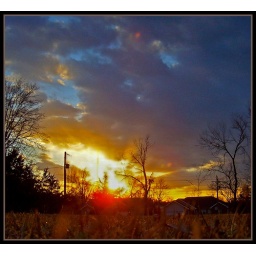
I got in the yard down at ground hog level. This is sunset in Fubuary and me in house slippers.